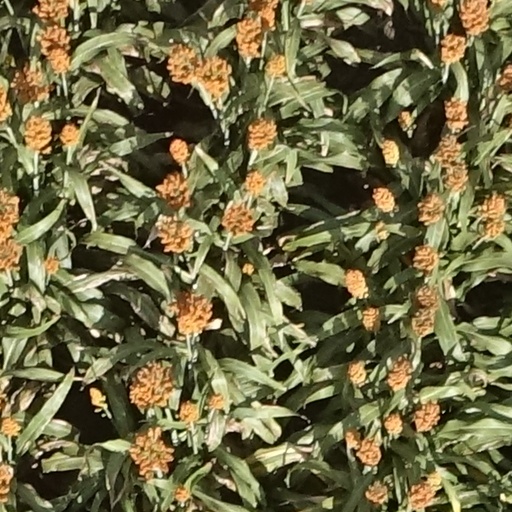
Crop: sorghum